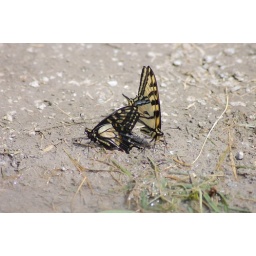
This is the butterfly in the foreground that is stuck in the muddy water we saved.